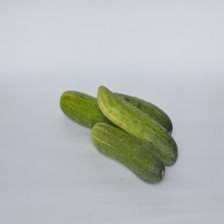
Label: cucumber